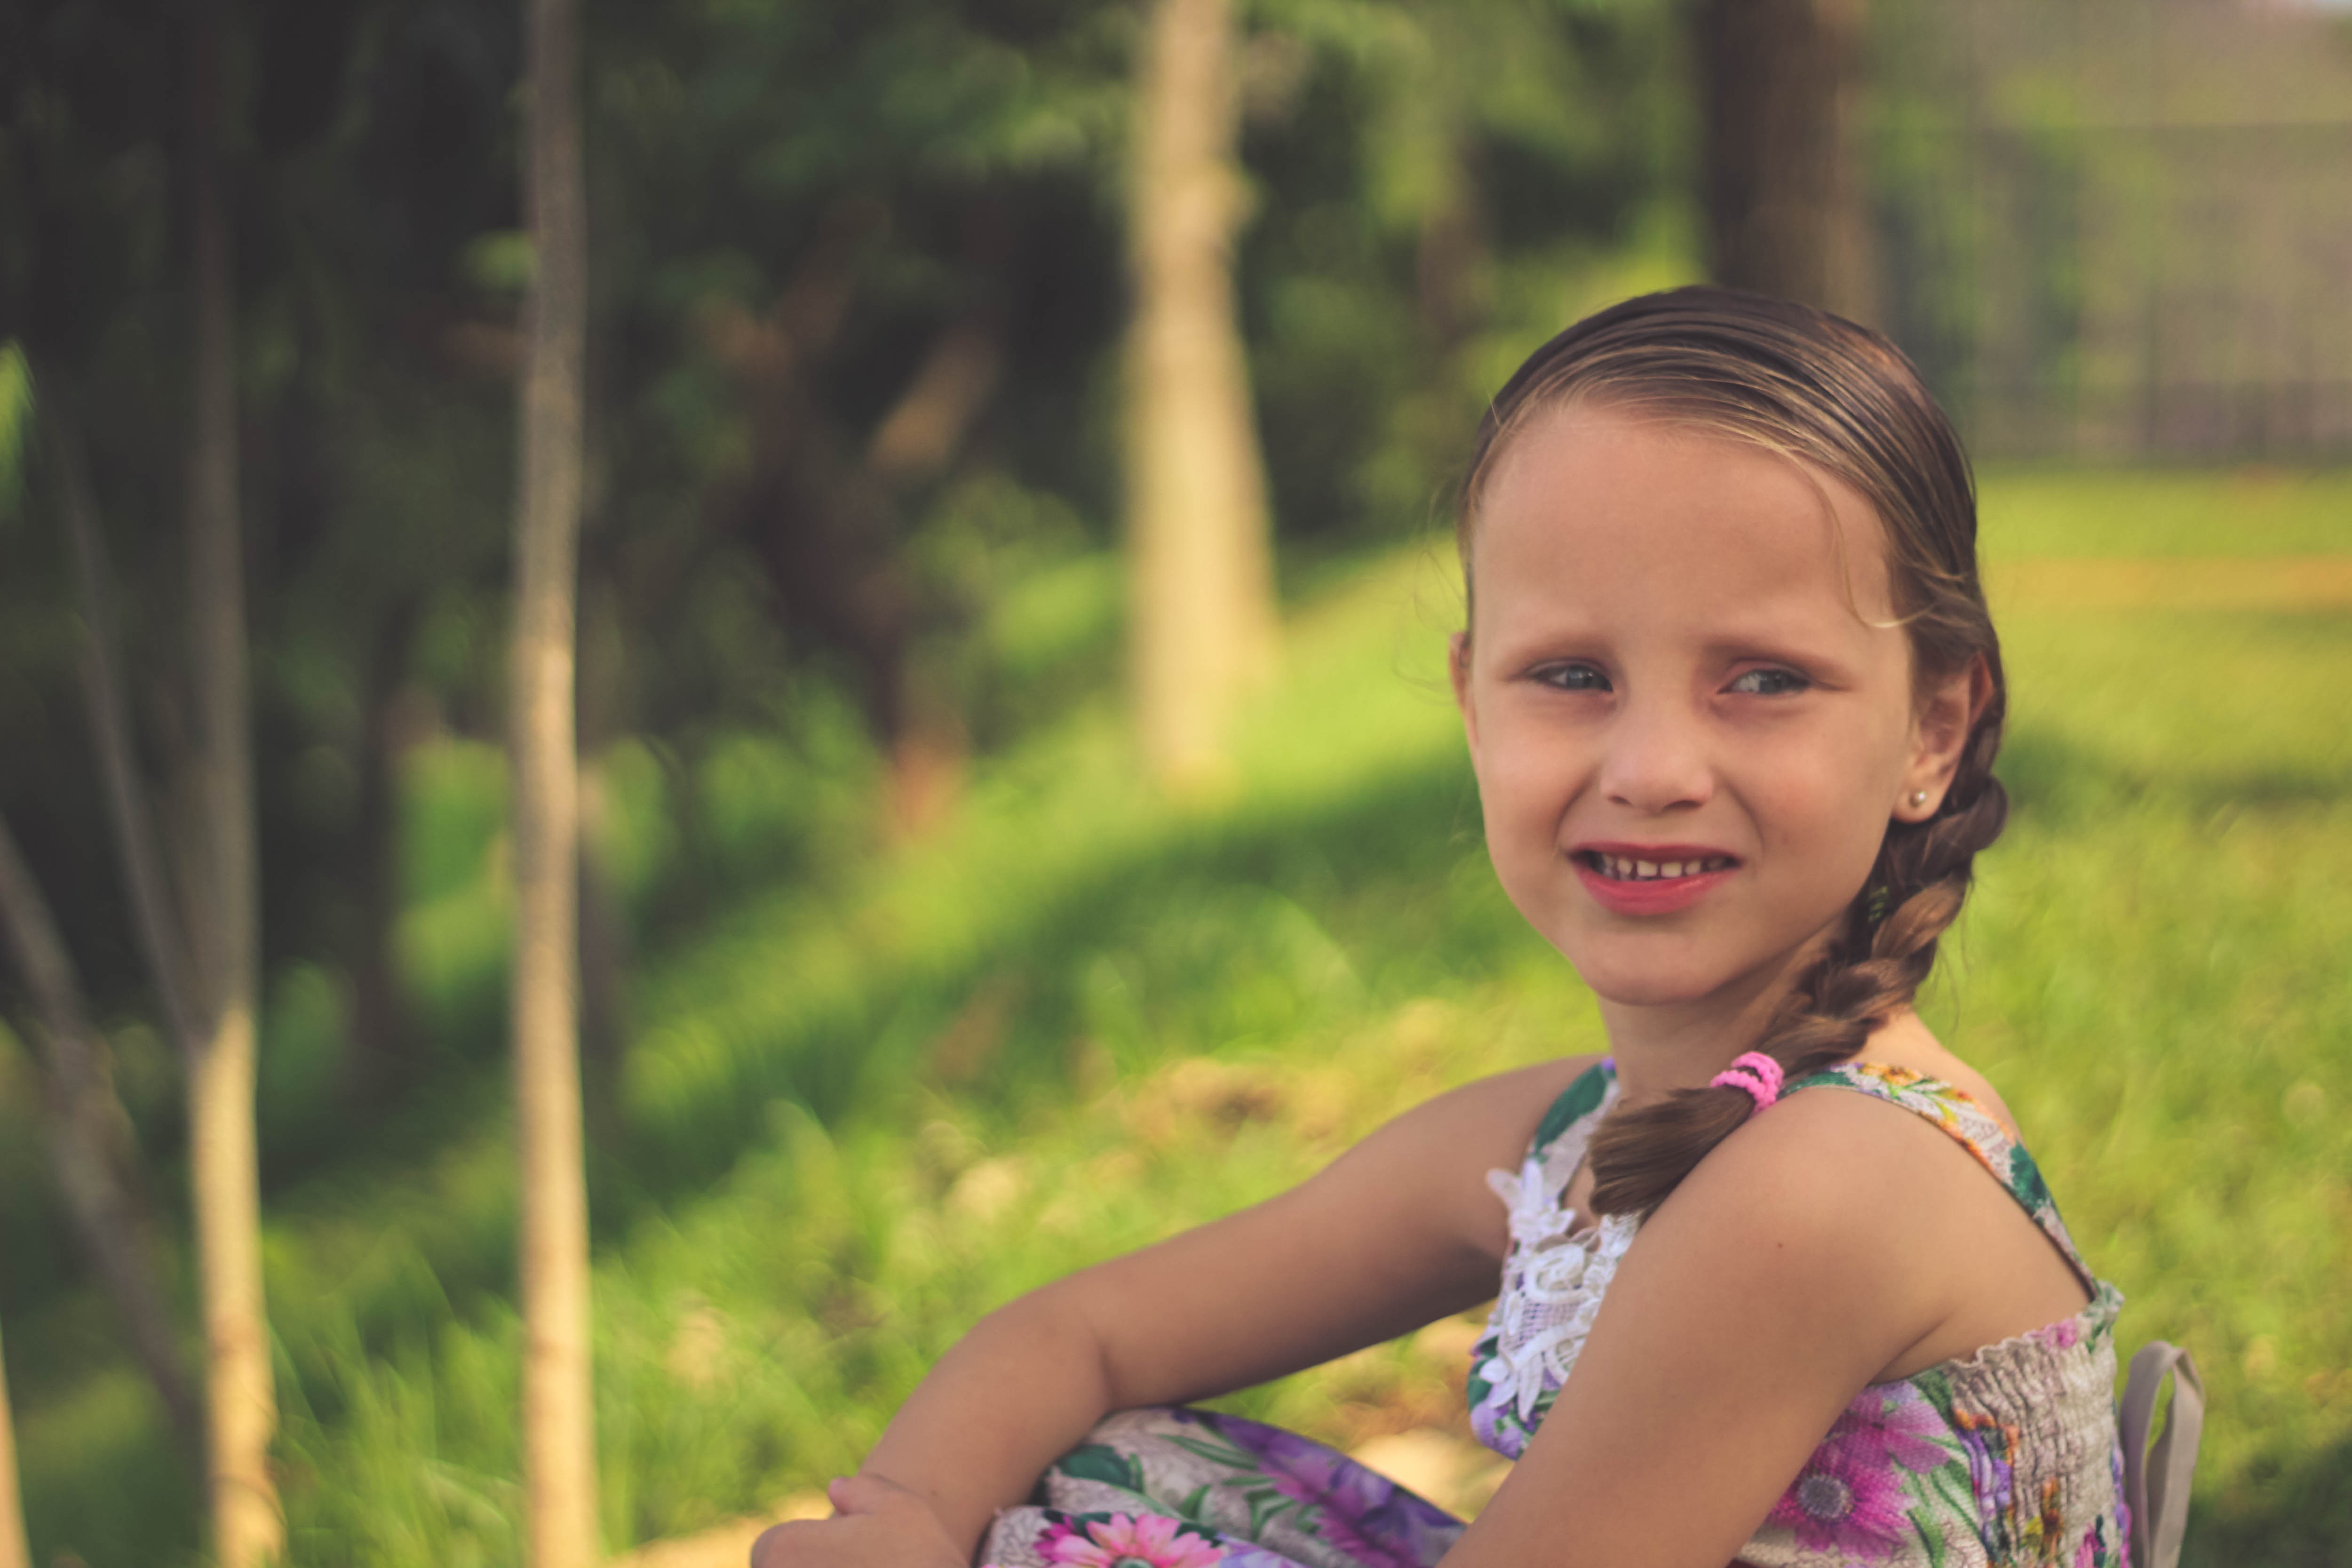
nature, grass, person, people, girl, woman, flower, portrait, spring, child, facial expression, season, smile, dress, toddler, skin, beauty, little girl, photo shoot, portrait photography